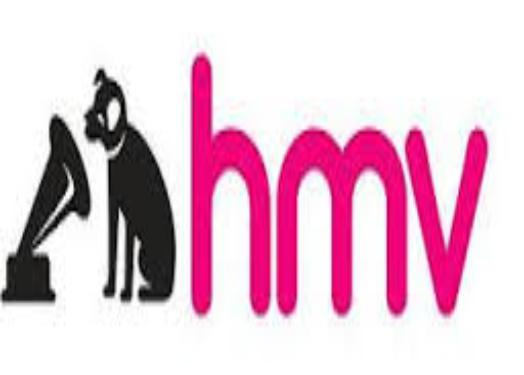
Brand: HMV
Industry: Leisure